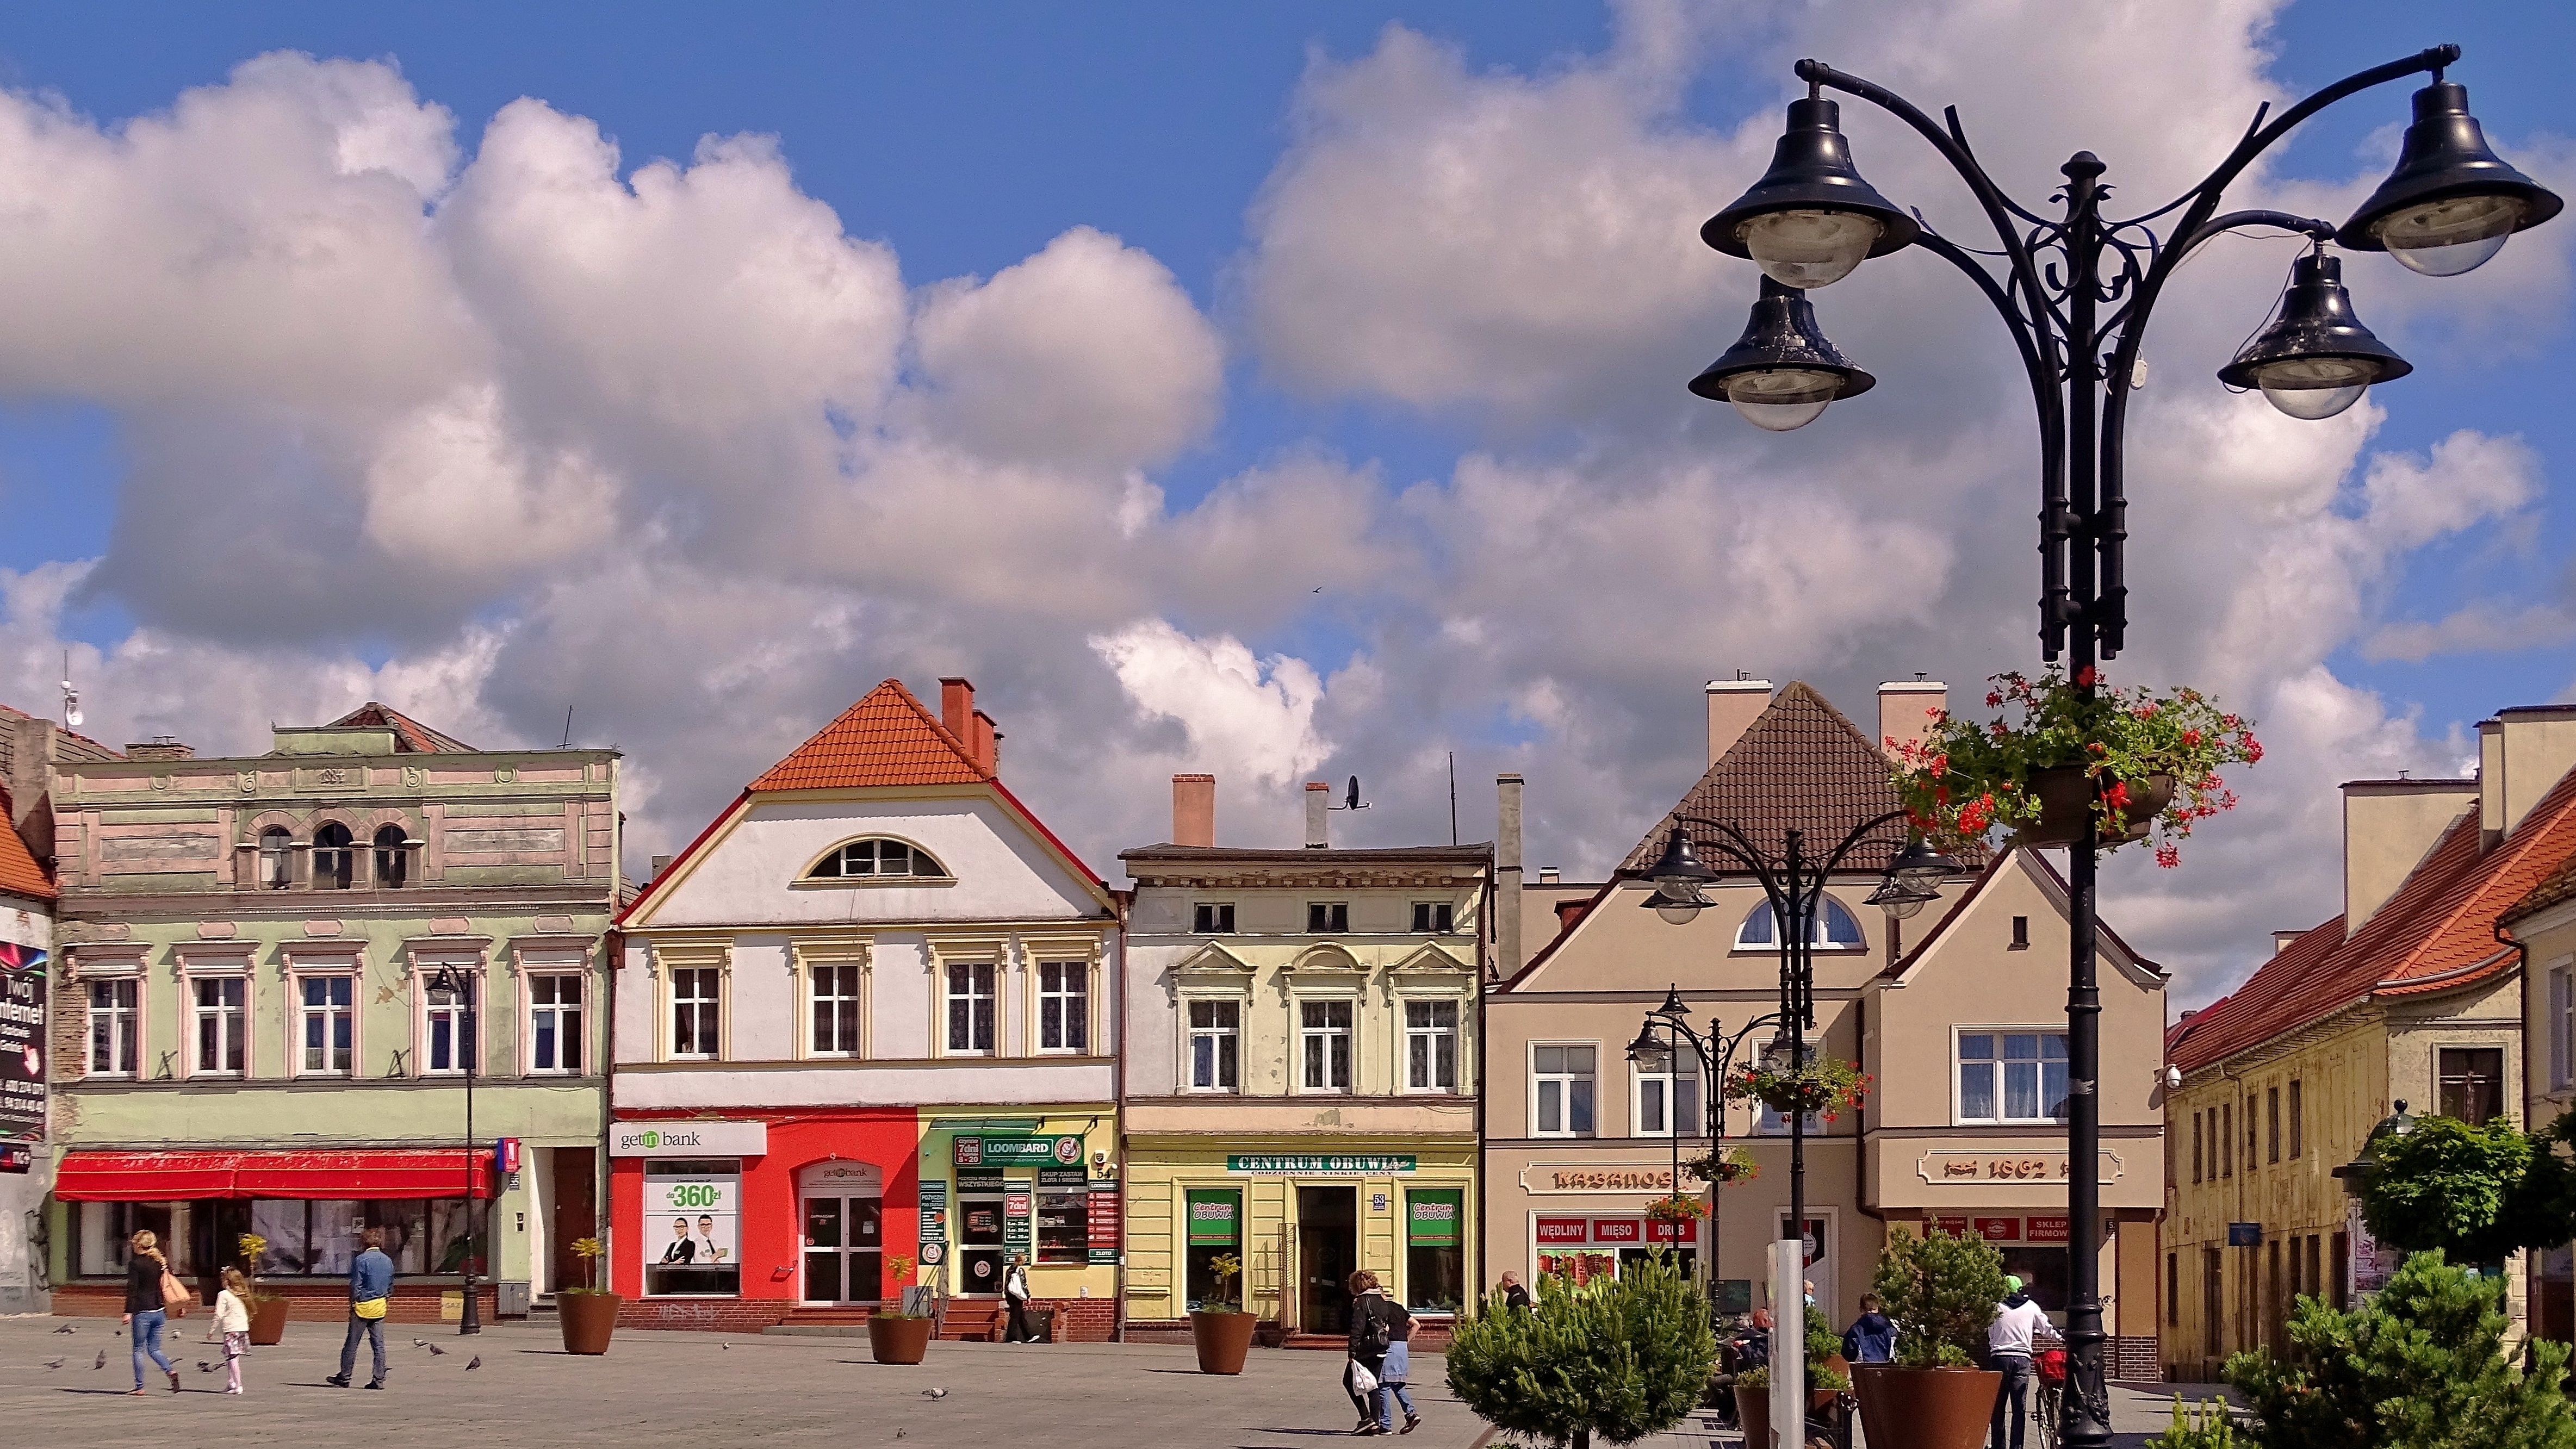
town, city, cityscape, downtown, suburb, facade, marketplace, poland, estate, neighbourhood, residential area, darlowo, dar owo, human settlement